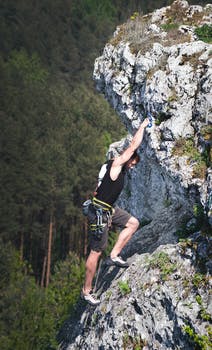
Label: No Watermark